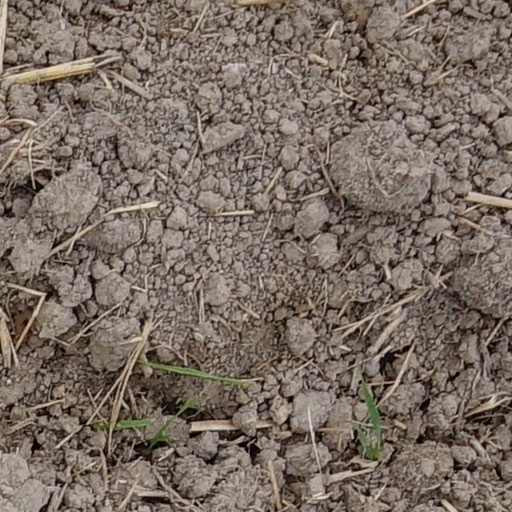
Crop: wheat